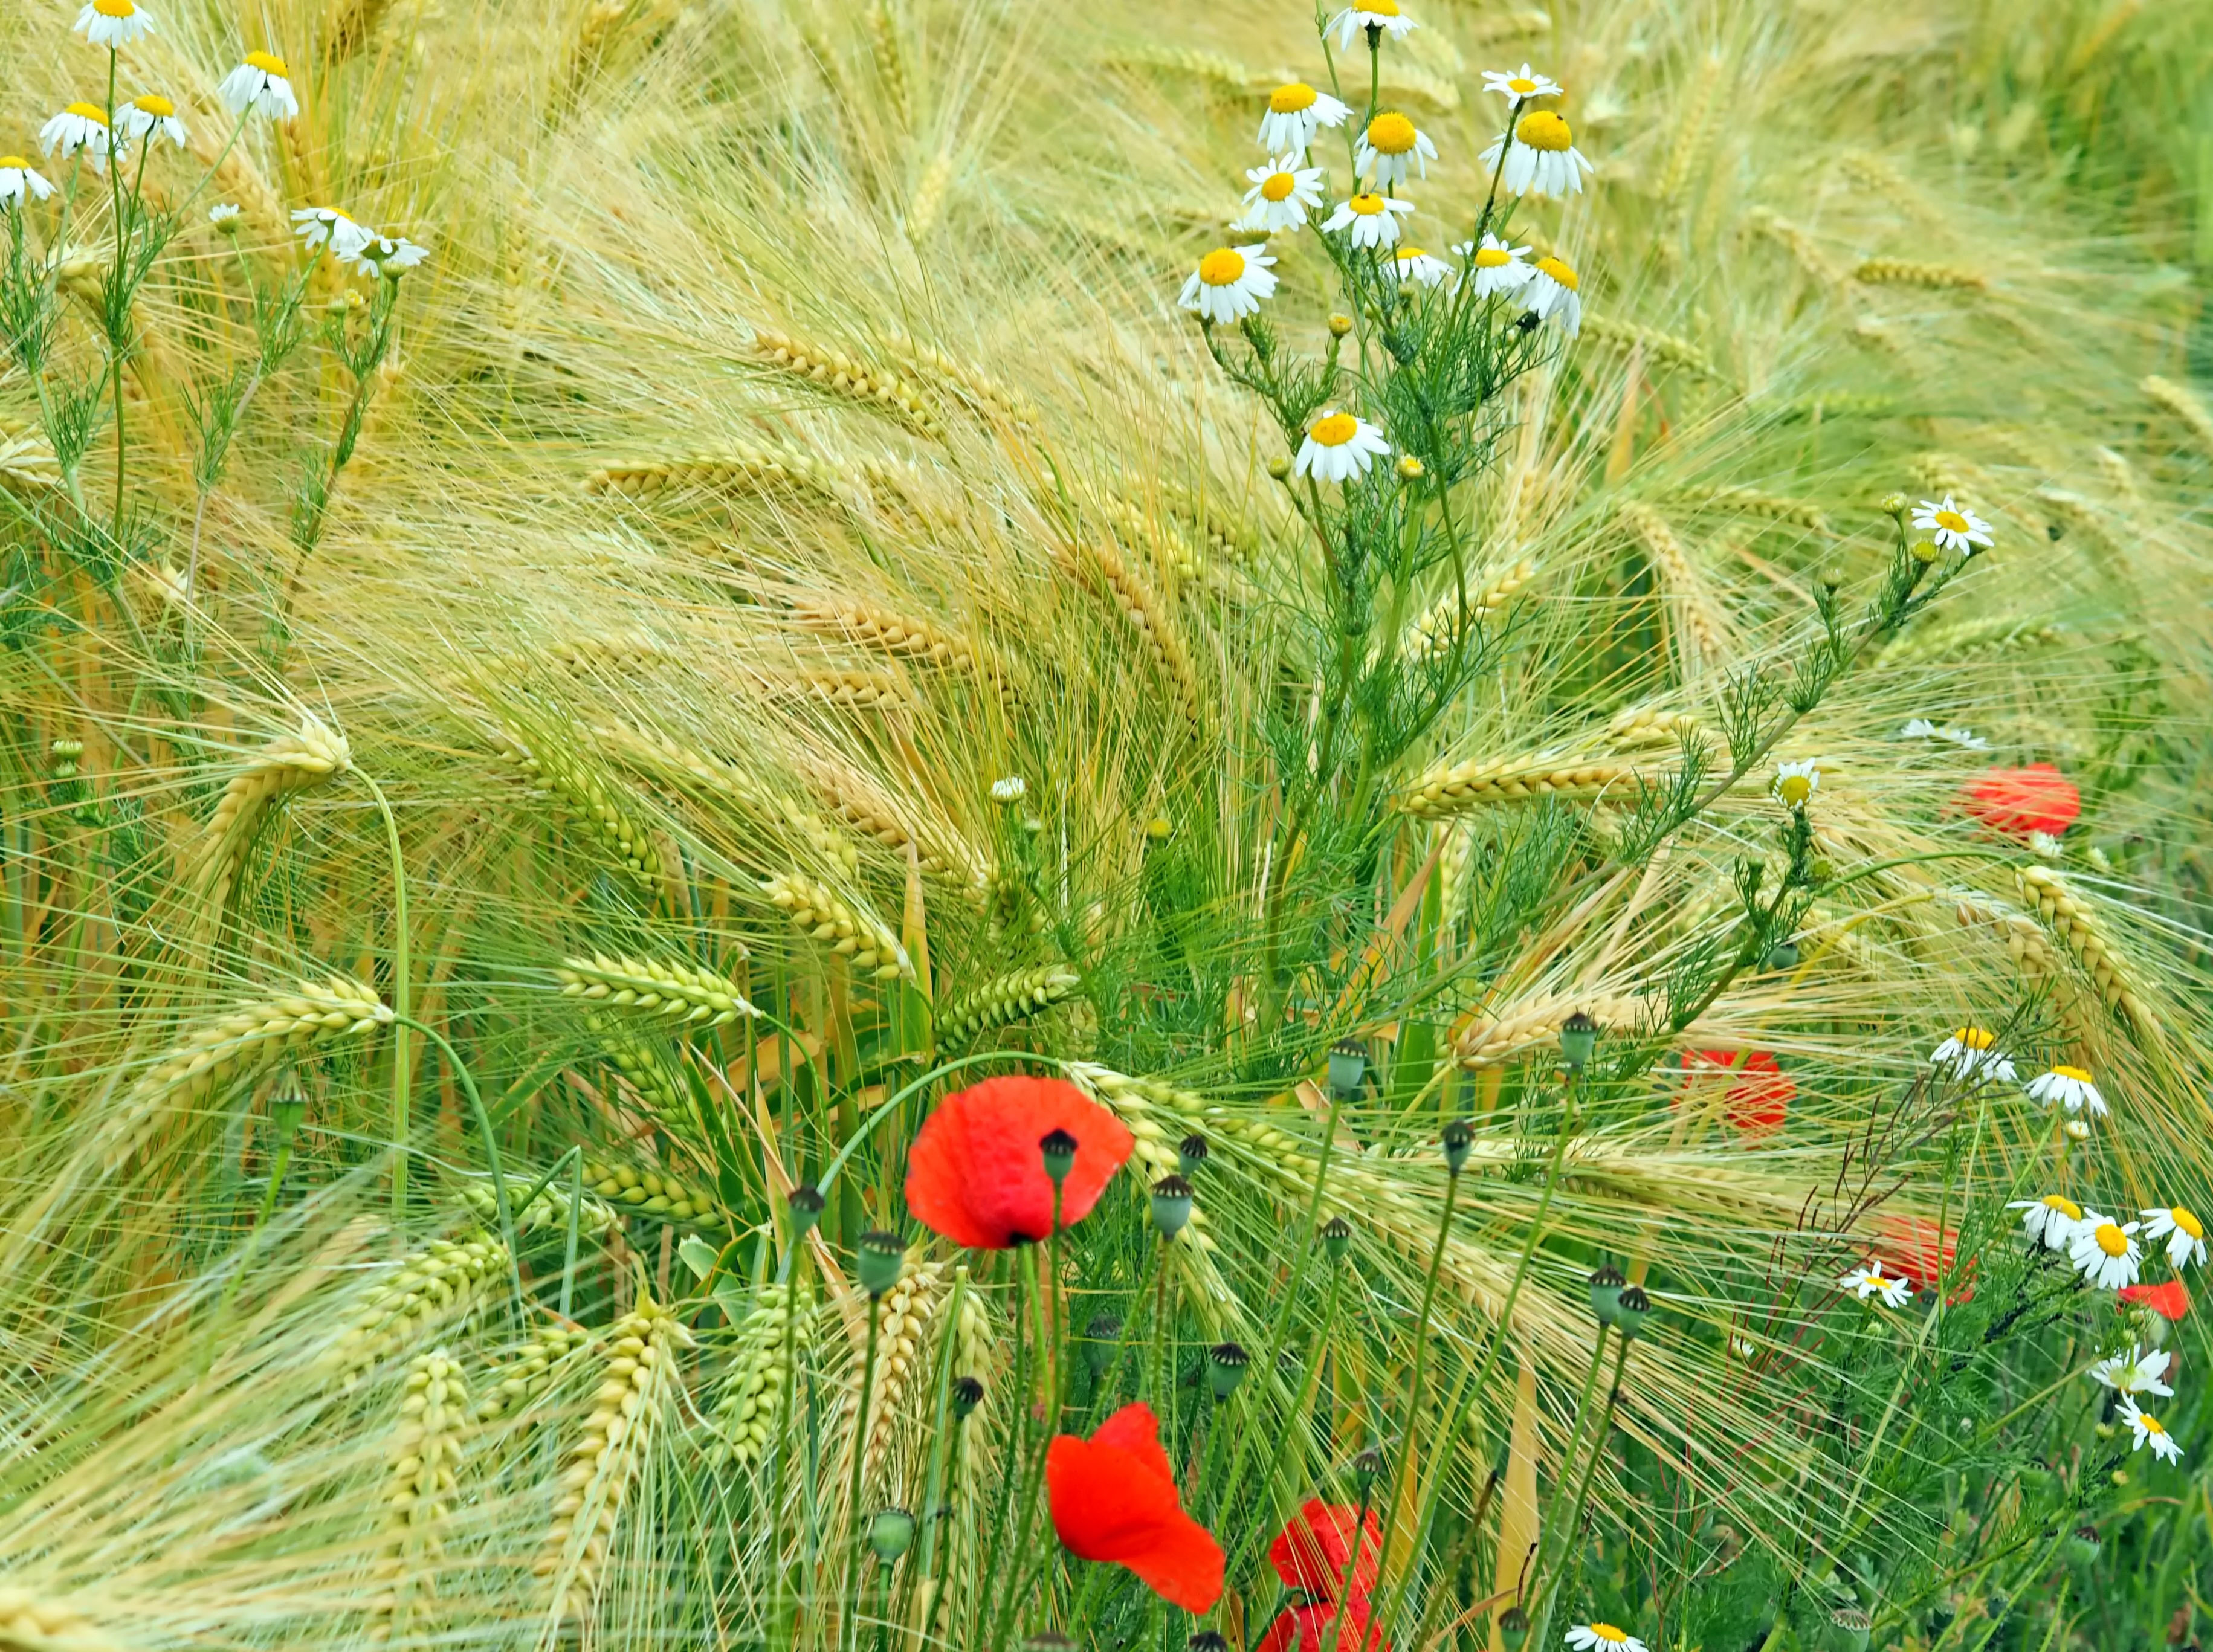
tree, nature, grass, branch, plant, field, lawn, meadow, prairie, flower, live, food, green, botany, agriculture, flora, wildflower, flowering plant, grass family, land plant, arecales